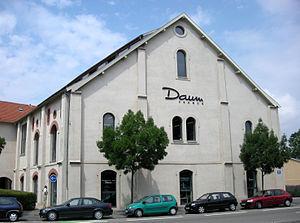
Magasin d'usine Daum dans la rue des Cristalleries à Nancy
Daum est une cristallerie fondée en 1878 à Nancy, en Lorraine, en France par Jean Daum. Les ateliers Daum ont formé quelques-uns des grands noms de l'Art nouveau : Jacques Grüber, Henri Bergé, Almaric Walter, les frères Schneider y font leurs débuts…